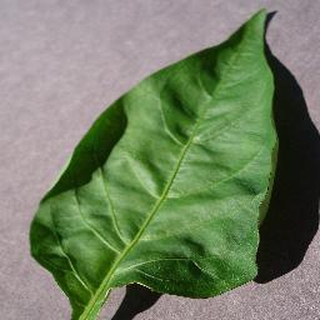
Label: healthy_bell_pepper